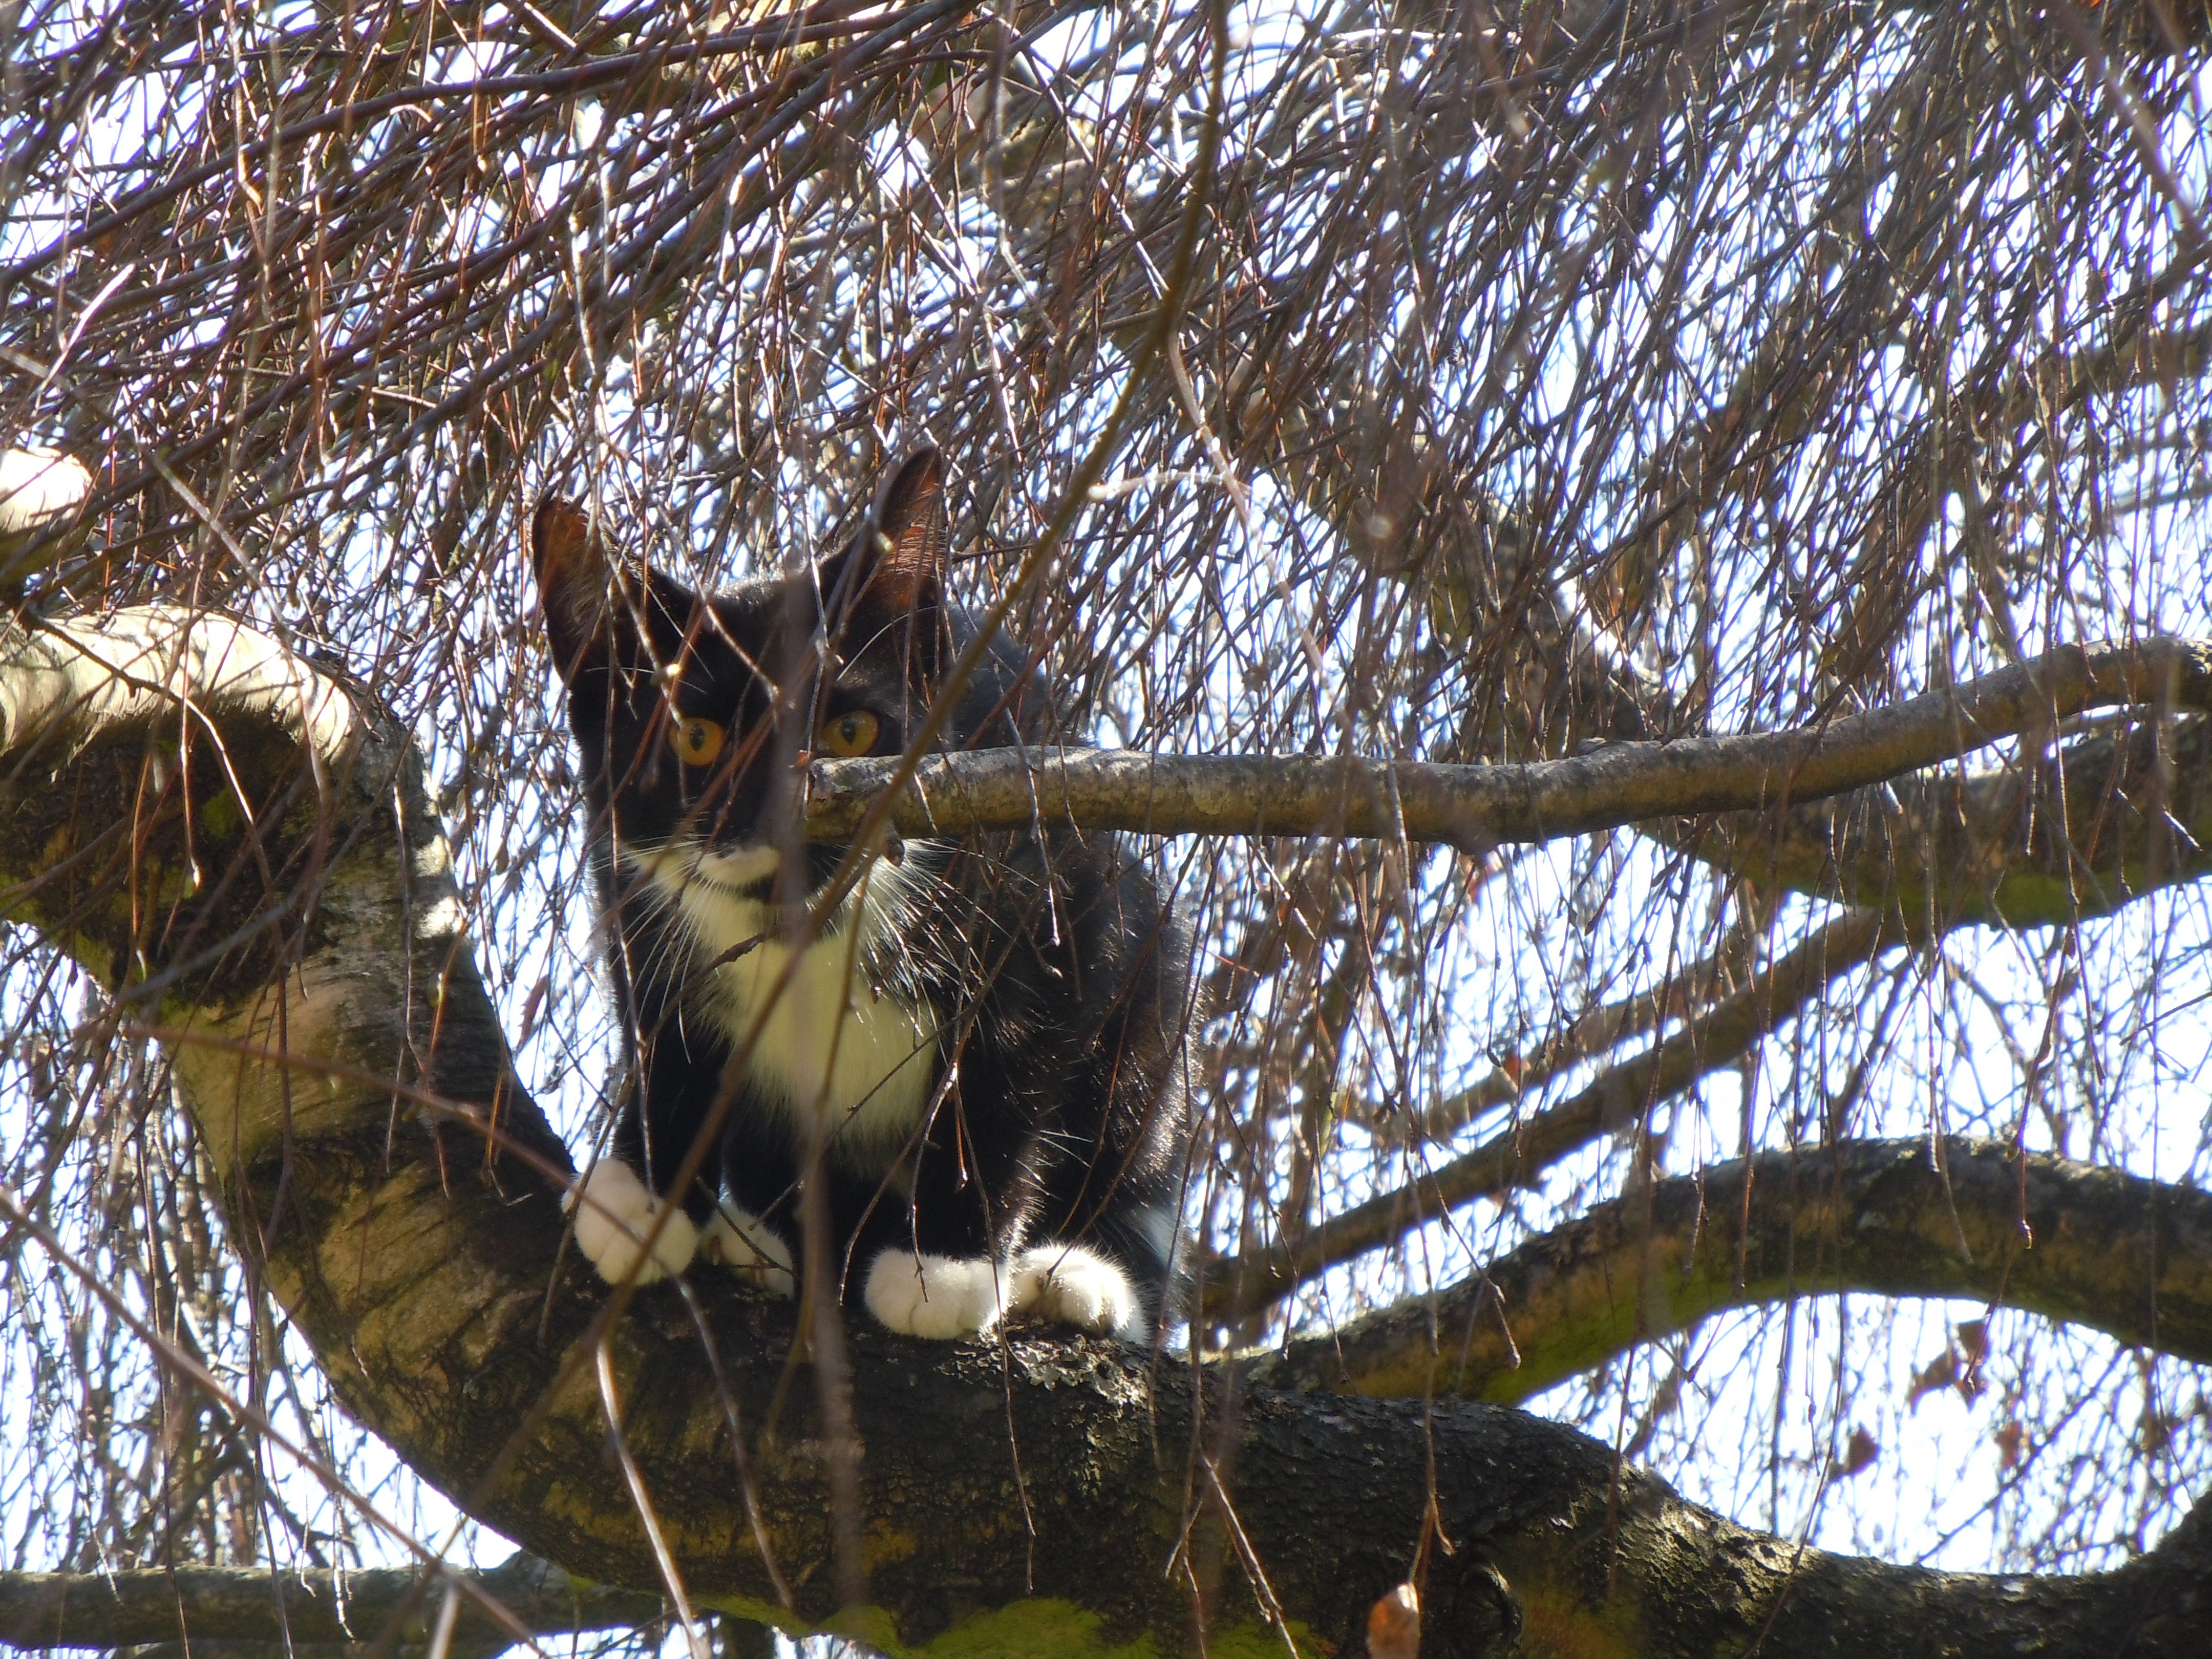
tree, nature, branch, wildlife, cat, fauna, pets, animals, in the free, cat in the tree